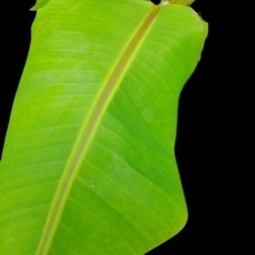
Label: Healthy